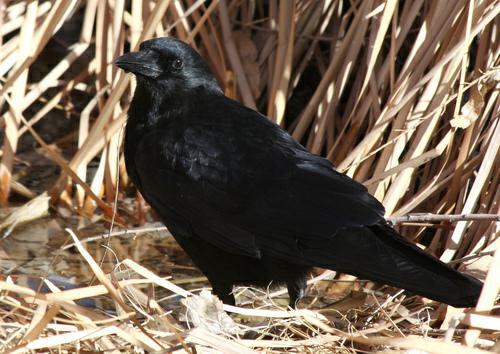
A photo of a american crow